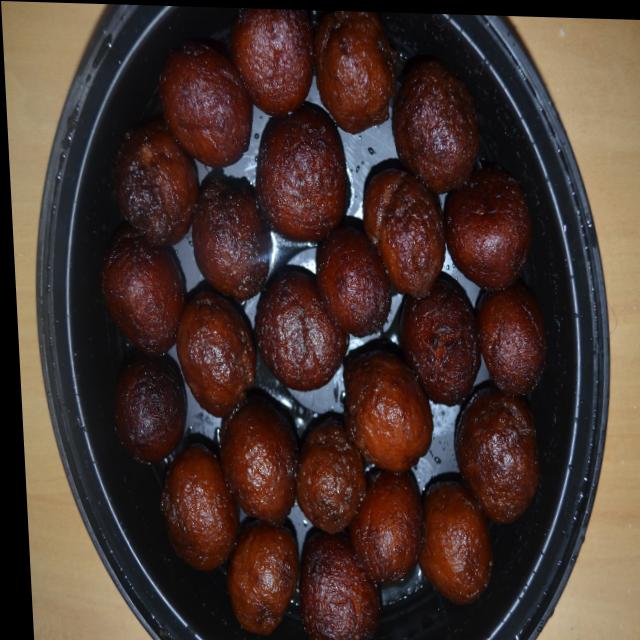
Dish: gulab_jamun